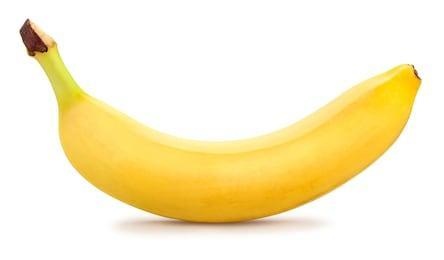
Label: banana